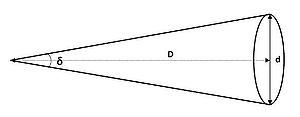
La taille apparente, ou taille angulaire ou diamètre apparent ou diamètre angulaire d'un objet vu à distance est la distance angulaire entre ses points extrêmes au point d'observation, c'est-à-dire l'angle entre les droites qui relient les extrémités de l'objet et l'observateur. On peut relier cette notion à celle d'angle solide ou angle tridimensionnel.